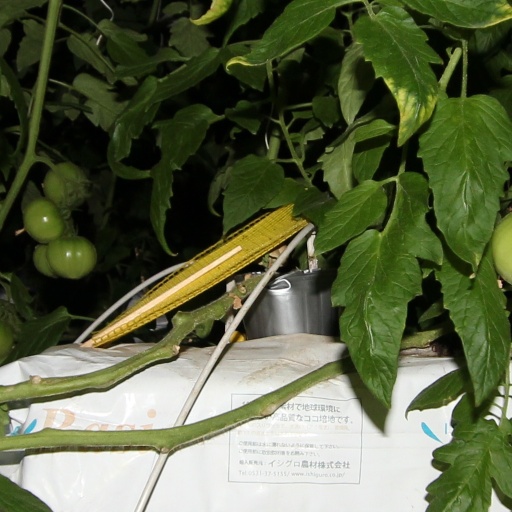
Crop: tomato